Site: brandenburg
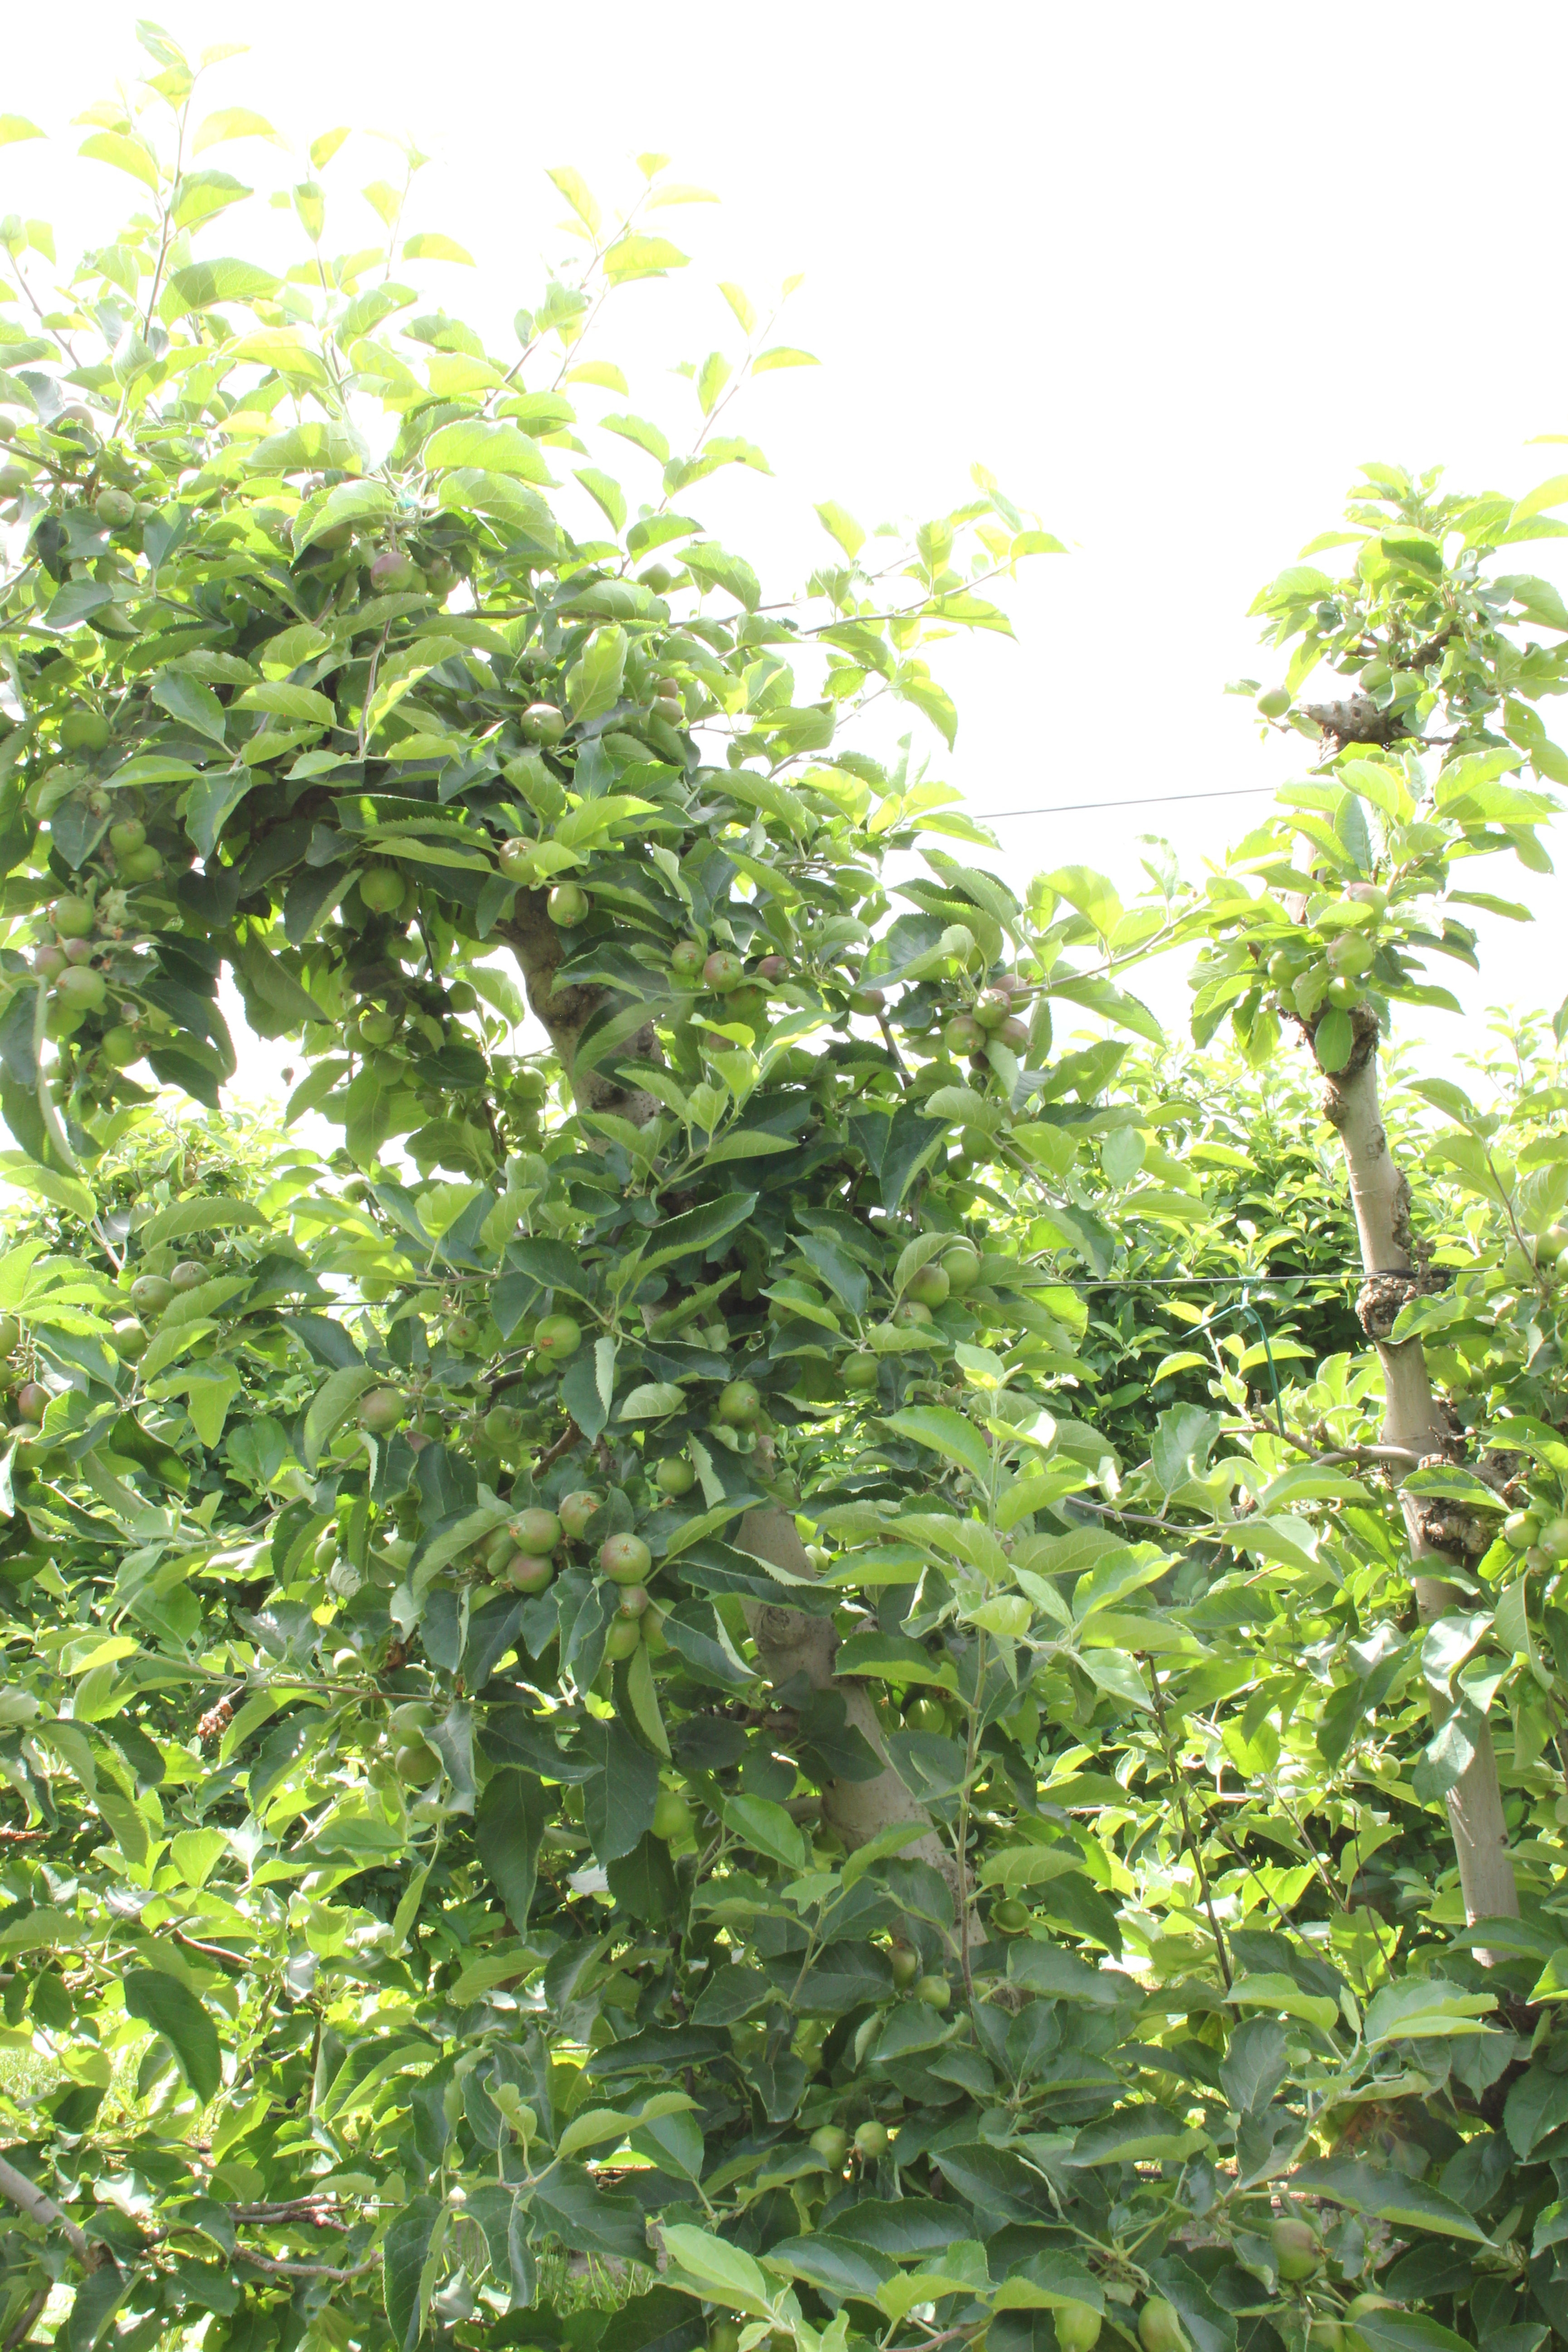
Growth stage (BBCH 73): Development of fruit